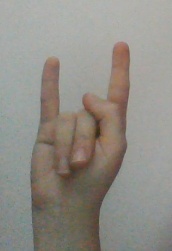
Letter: la